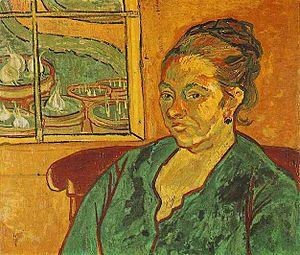
Le Portrait d'Augustine Roulin est un tableau de Vincent van Gogh peint à Arles en novembre-décembre 1888. il est conservé à Winterthour, en Suisse, au musée Oskar Reinhart « Am Römerholz ». Cette huile sur toile mesure 55 × 65 cm.
Le Portrait de Madame Roulin est un tableau de Paul Gauguin conservé aux États-Unis au musée d'art de Saint-Louis. Il représente Augustine Roullin, née Pellicot, épouse du facteur Joseph Roulin.
La Collection Oskar Reinhart « Am Römerholz » est un musée d'art de la ville suisse de Winterthour, dans le canton de Zurich. La structure date de 1915, Maurice Turrettini en étant l'architecte. Oskar Reinhart lui demanda de construire aussi une galerie pour abriter toute sa collection.